Langnau im Emmental

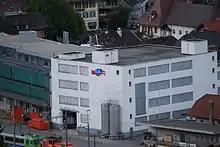
Emmi AG factory in Langnau

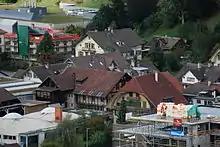
Old village center in Langnau

Langnau im Emmental has a population of . , 6.3% of the population are resident foreign nationals. Between the last 2 years (2010-2012) the population changed at a rate of 0.8%. Migration accounted for 0.4%, while births and deaths accounted for 0.0%.